Hong Kong Railway Museum

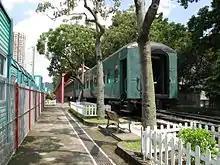
6 historical coaches are inside the museum

There are seven coaches on the tracks for public viewing and appreciation of the contrast between the old and the new.